Charlton Hall, Northumberland

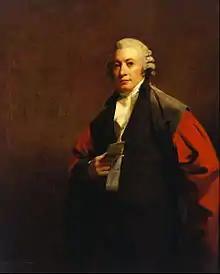
Robert Hodshon Cay, principal judge in the High Court of the Admiralty in Scotland

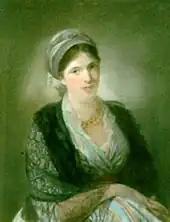
Elizabeth Cay (formerly Liddell)

Jabez Cay (1666–1703) bought the Charlton estate in 1696. It then passed through the Cay family until 1782 when it was inherited by Robert Hodshon Cay (1758–1810) who commissioned William Newton to build the new hall.